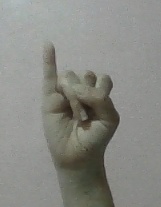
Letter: meem